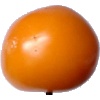
Label: yellow_tomato